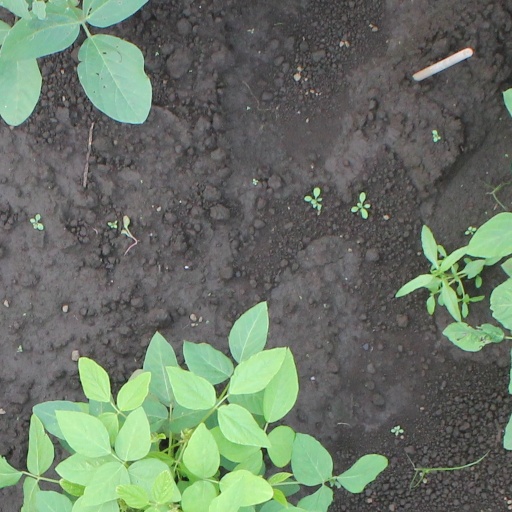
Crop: soybean